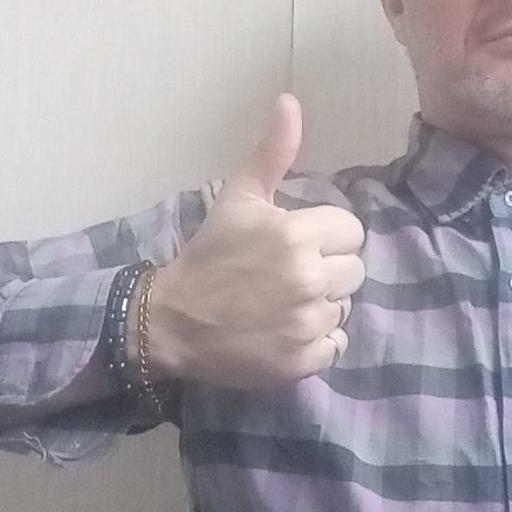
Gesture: like